Skare Church

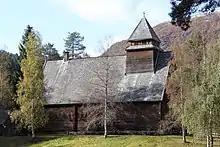
View of the church

Skare Church is a parish church of the Church of Norway in Ullensvang Municipality in Vestland county, Norway. It is located in the village of Skare. It is the church for the Skare parish, which is part of the Hardanger og Voss prosti (deanery) in the Diocese of Bjørgvin. The brown, wooden church was built in a long church design in 1926 using plans drawn up by the architect Olaf Nordhagen. The church seats about 230 people.